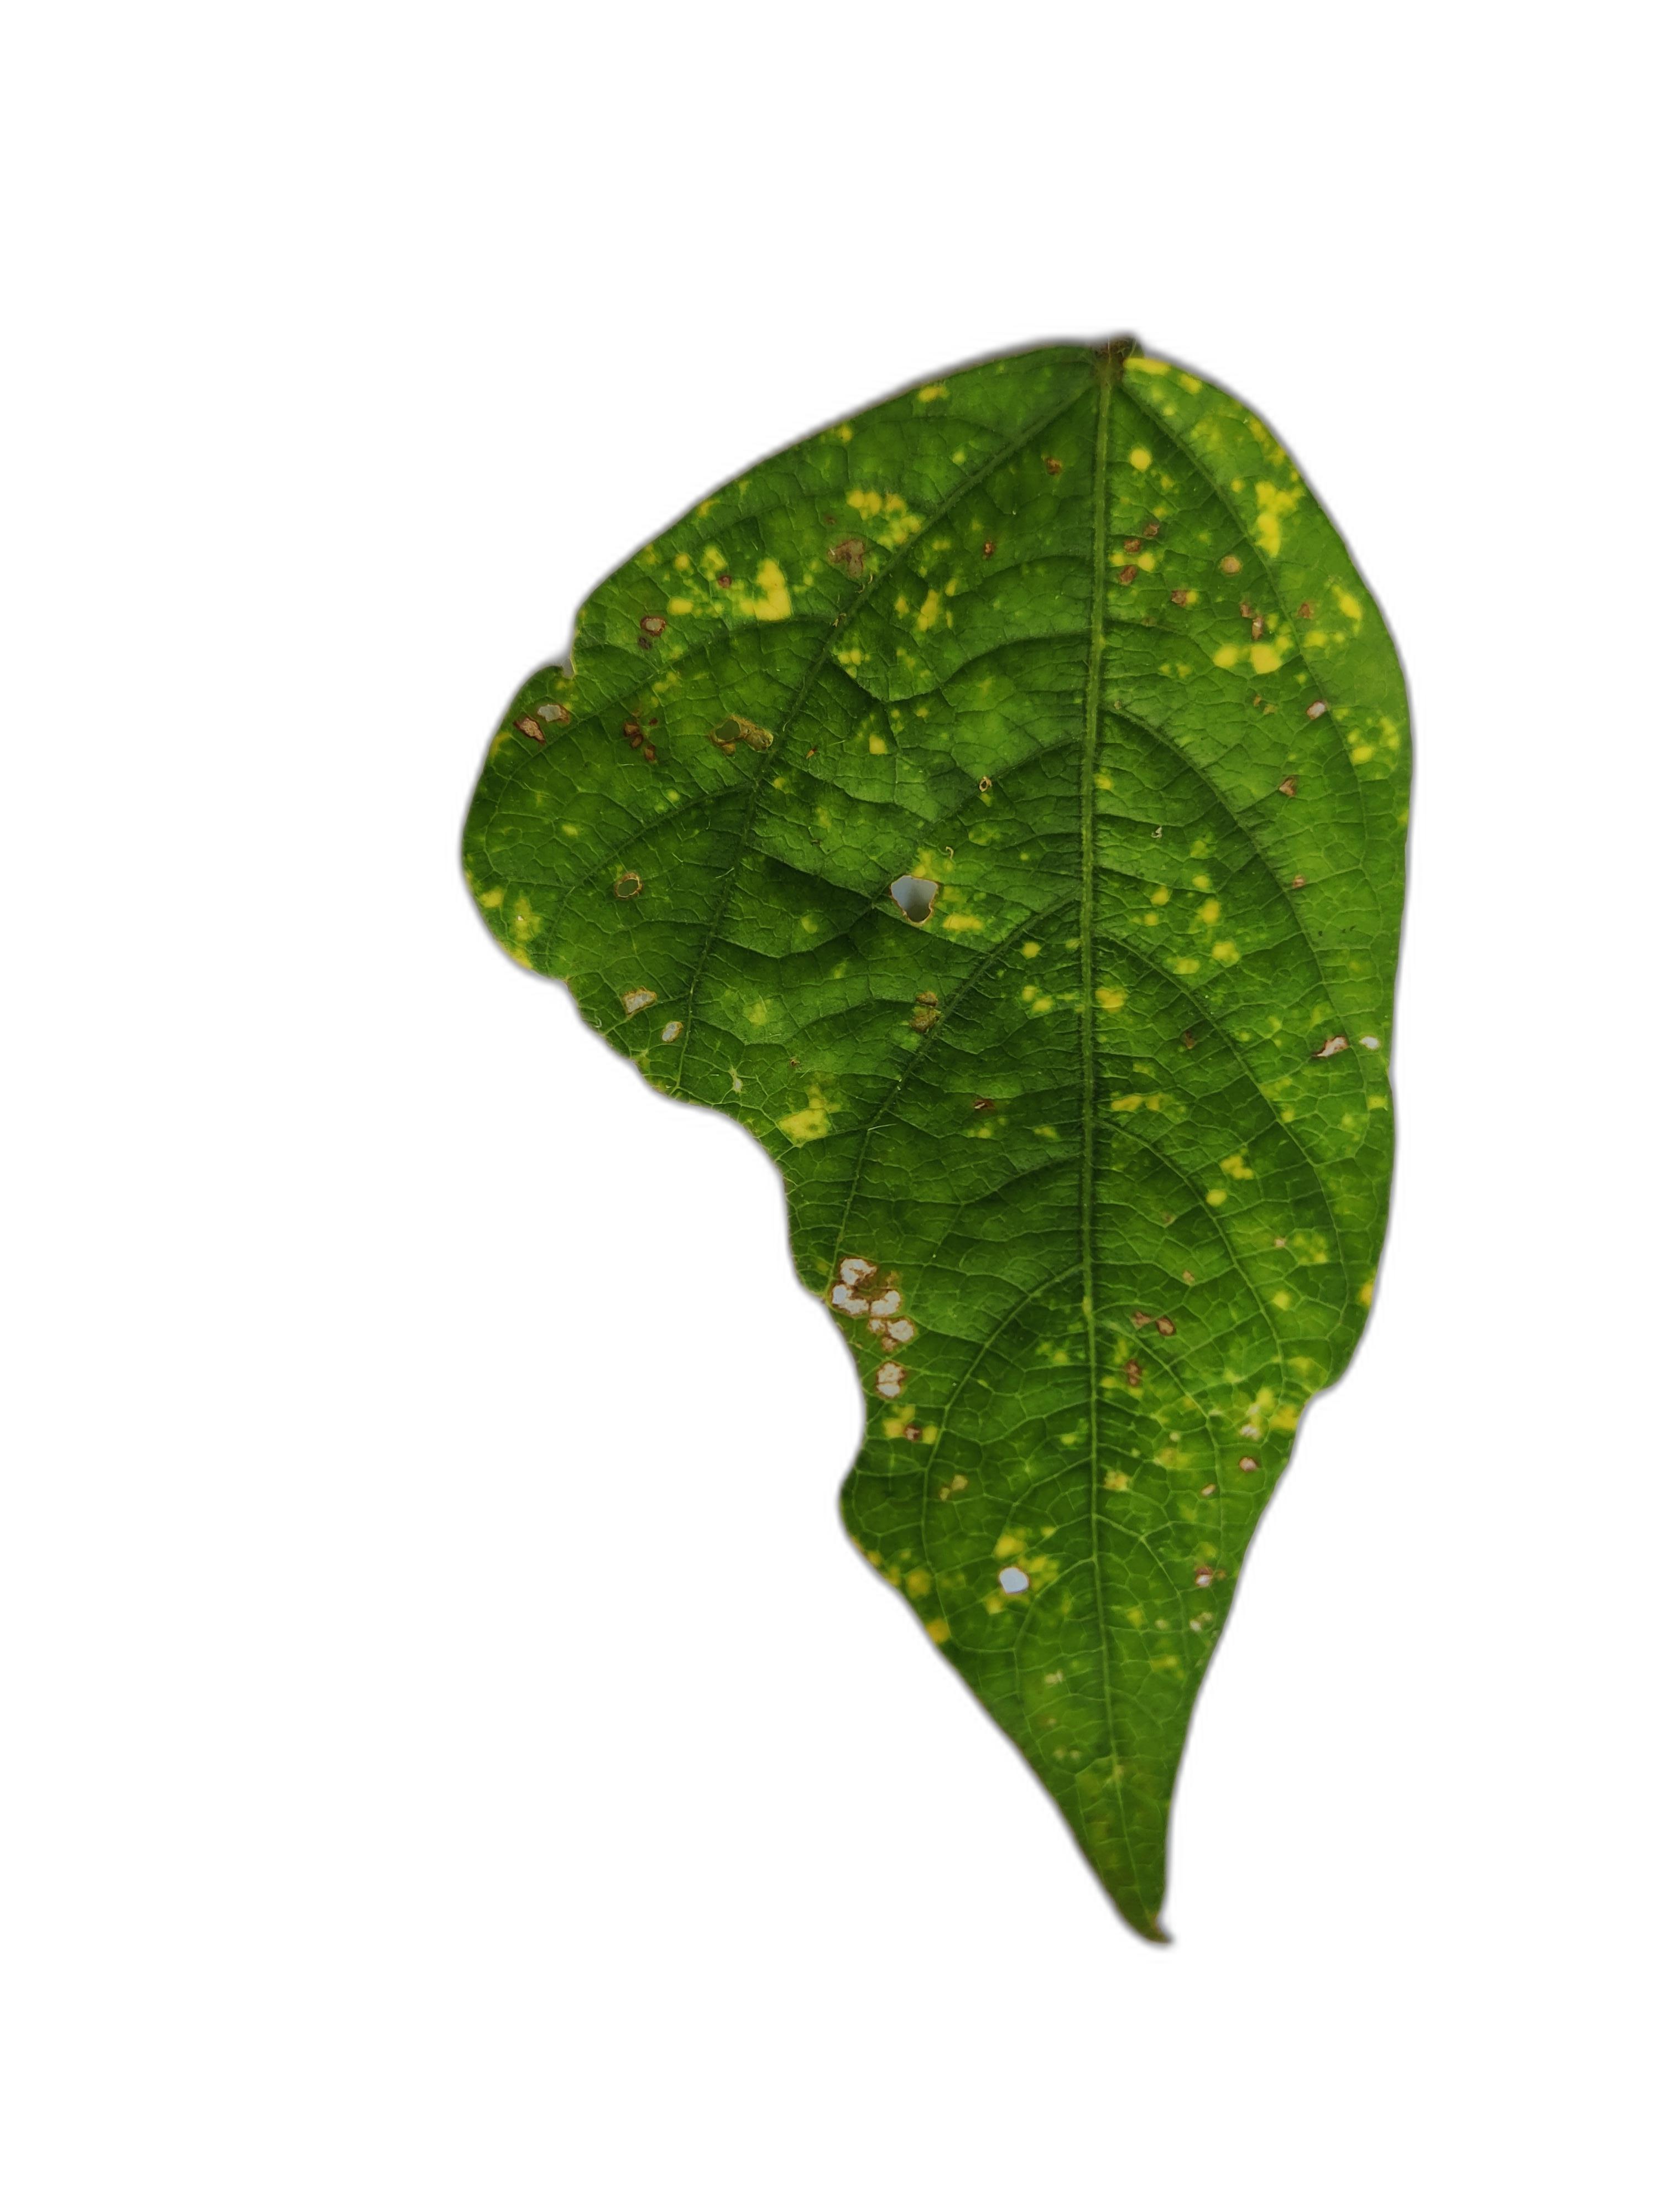
Label: Yellow Mosaic